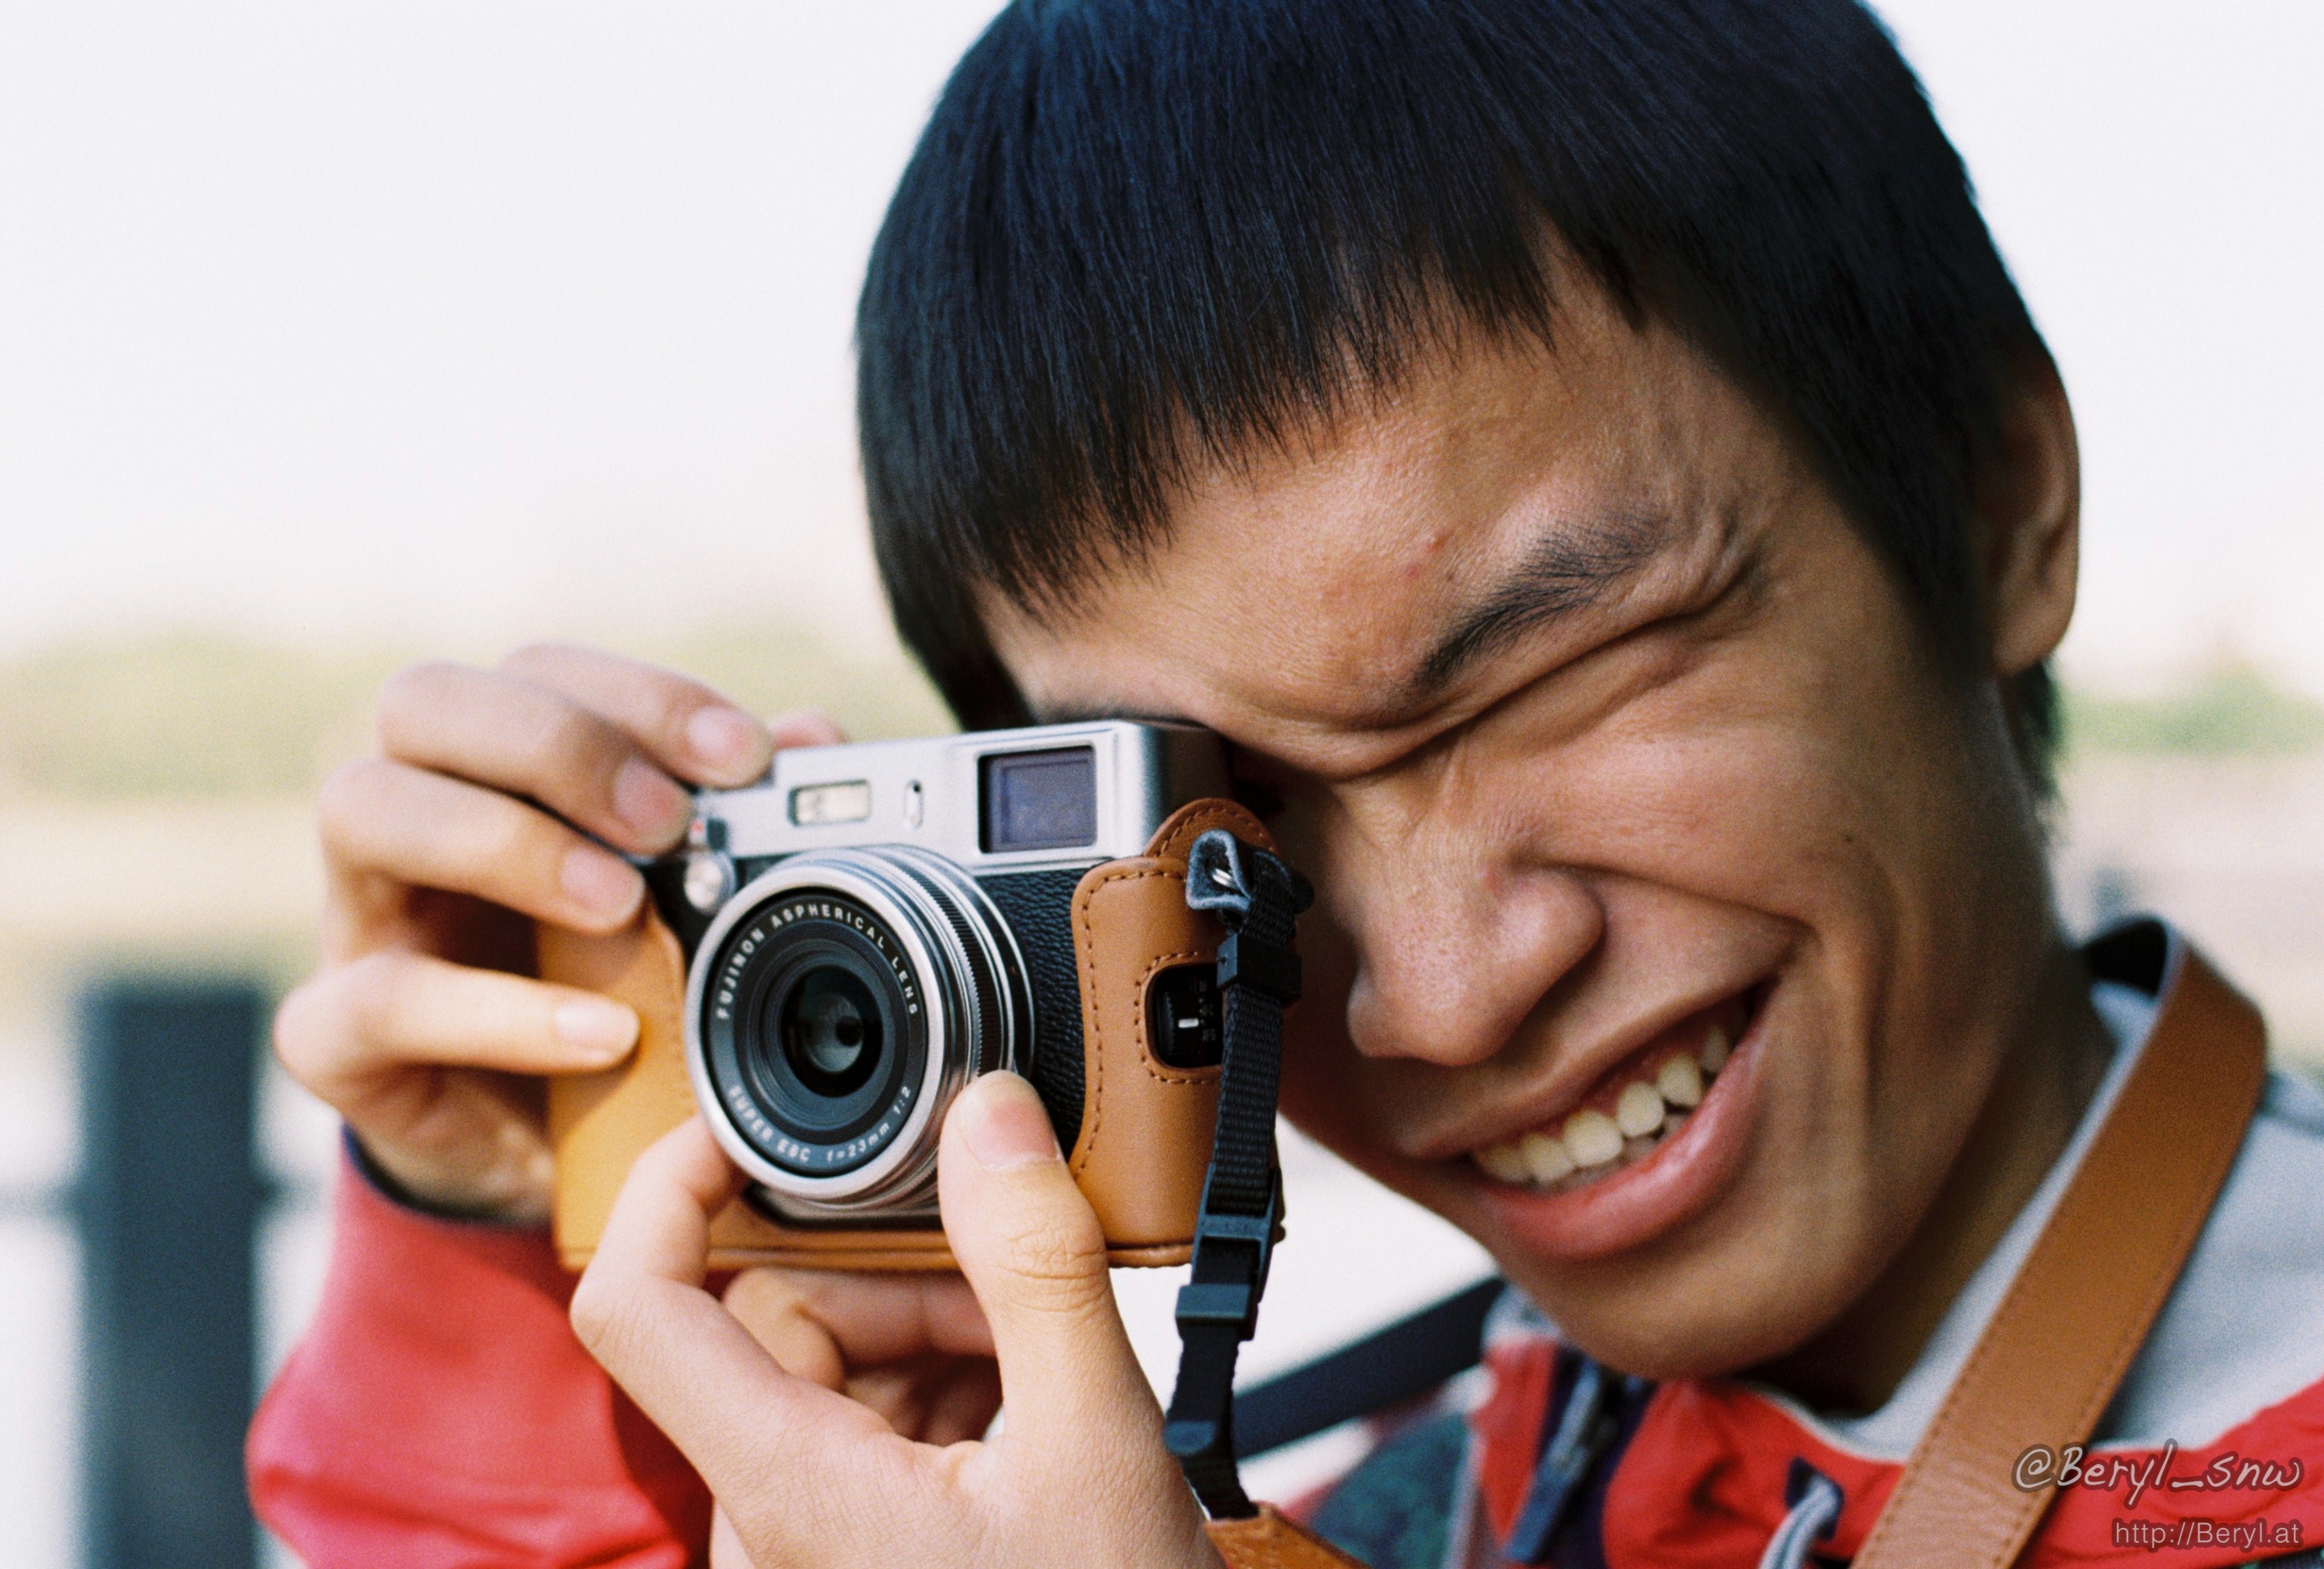
person, people, camera, photography, boy, film, fujifilm, chinese, child, nikon, close up, 50mm, f14, focus, photograph, nikkor, x100s, fm2, concentrate, single lens reflex camera, cameras optics